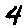
Label: 4